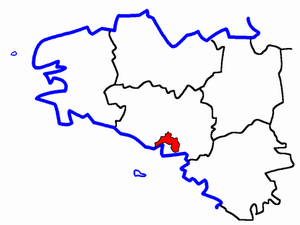
Le canton de Vannes-Ouest est une ancienne division administrative française, située dans le département du Morbihan et la région Bretagne.
Le canton de Vannes-Centre est une ancienne division administrative française, située dans le département du Morbihan et la région Bretagne.
Le canton de Vannes-Est est une ancienne division administrative française, située dans le département du Morbihan et la région Bretagne.